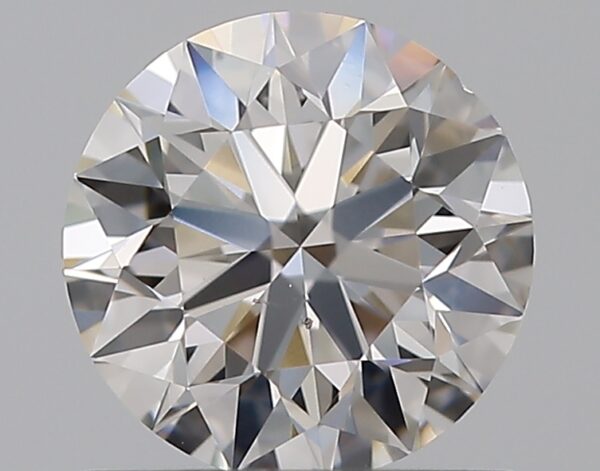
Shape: round
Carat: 0.75
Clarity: VS2
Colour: J
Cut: EX
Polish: EX
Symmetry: EX
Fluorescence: N
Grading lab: GIA
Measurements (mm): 5.79 x 5.82 x 3.64